USS Grayling (SS-209)

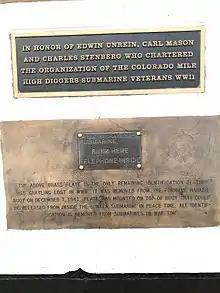
USS "Grayling" (SS-209) Memorial plaque

After the ceremonies, "Grayling" stood out of Pearl Harbor on her first war patrol 5 January 1942. Cruising the Northern Gilbert Islands, "Grayling" failed to register a kill, but gained much in training and readiness, returning to Pearl Harbor on 7 March.